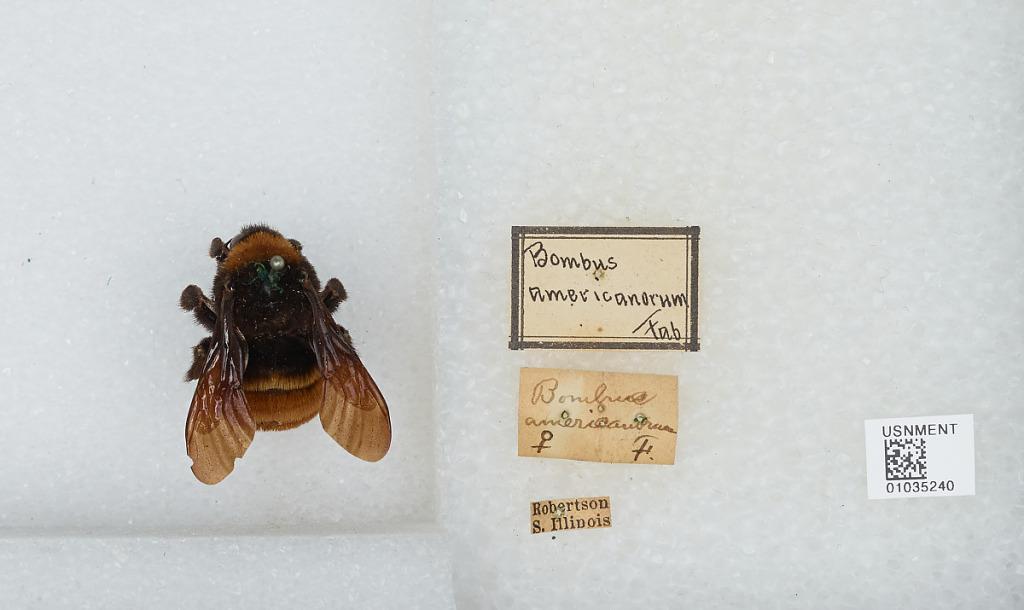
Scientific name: Bombus (Fervidobombus) pensylvanicus pensylvanicus (De Geer)
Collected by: Robertson
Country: United States
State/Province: Illinois